Ashton-in-Makerfield Town Hall

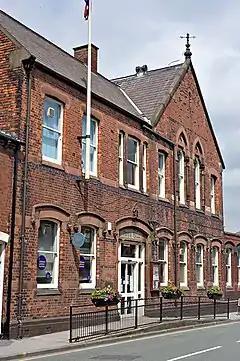
The building in 2008

Ashton-in-Makerfield Town Hall, formerly Ashton-in-Makerfield Urban District Council Offices, was a municipal building in Bryn Street, Ashton-in-Makerfield, a town in Greater Manchester, England. The building, which served as the offices and meeting place of Ashton-in-Makerfield Urban District Council, was demolished in 2017.